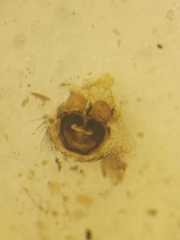
Species: Parasteatoda_tepidariorum